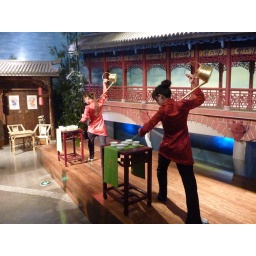
Found in the 'Chinese Provinces Pavilion' Inside the ground floor of the Chinese Pavilion.